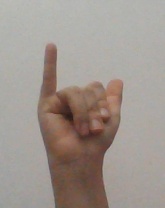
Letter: ya